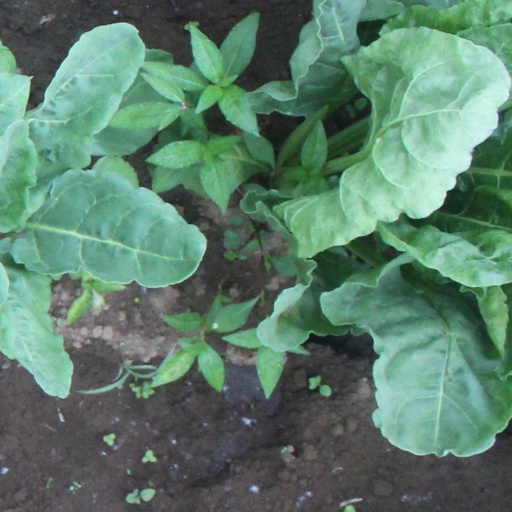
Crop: sugar beet